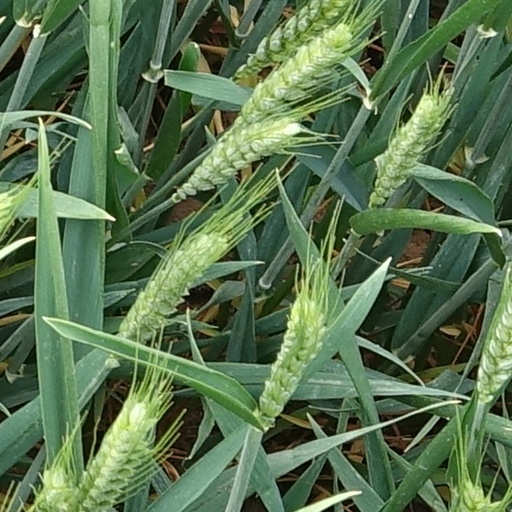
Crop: wheat